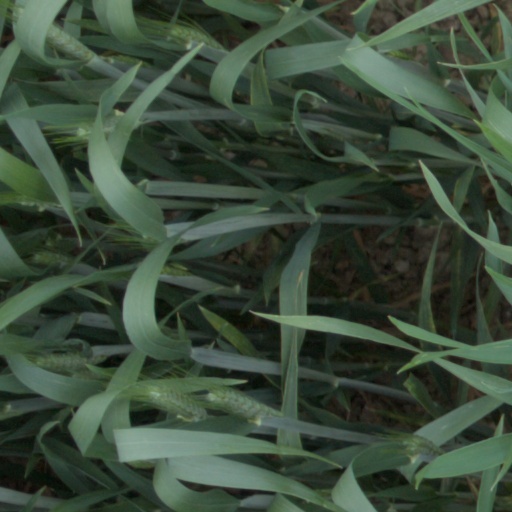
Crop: wheat